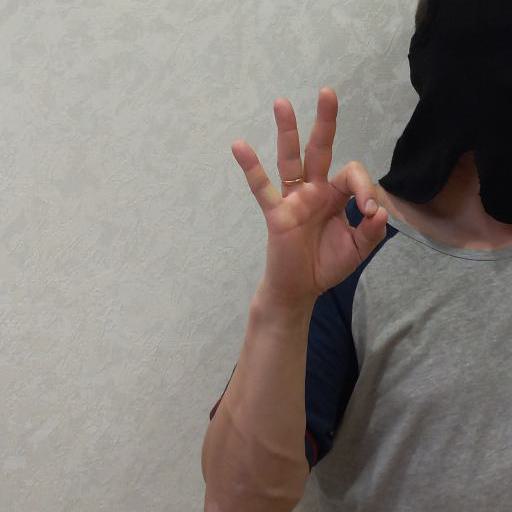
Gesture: ok